Elizabeth Tulloch

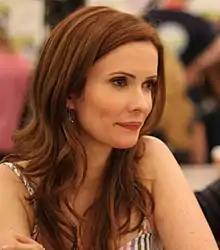
Tulloch at San Diego Comic-Con in 2011

Tulloch's first acting credit was as R2-D2's girlfriend in "R2-D2: Beneath the Dome", a mockumentary produced by George Lucas telling the life story of the fictional robot R2-D2 from the "Star Wars" film series. She starred as Sally in the premiere of Sam Forman's play, "Quarterlife", which opened at the Pico Playhouse in March 2006. The "Los Angeles Times" wrote, "Superbly performed... the scene at the end of the play, between Sally (Bitsie Tulloch) and Jack (Clark Freeman), was heartbreaking and beautiful... The lead actress, Bitsie Tulloch, [was] absolutely brilliant."